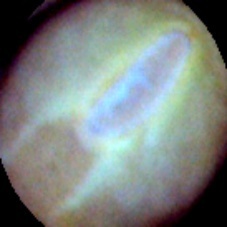
Label: Immature